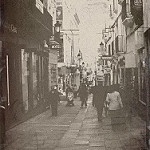
Label: street